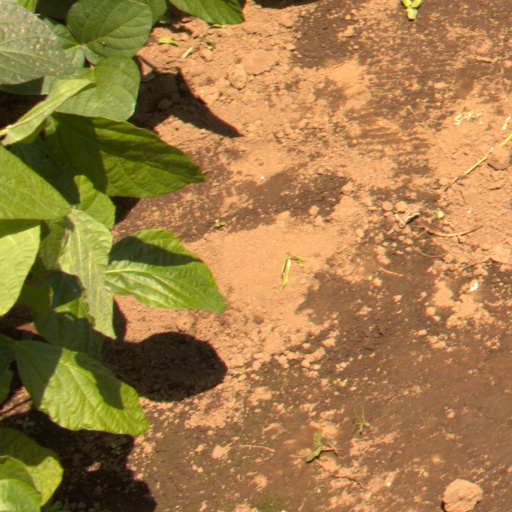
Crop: soybean